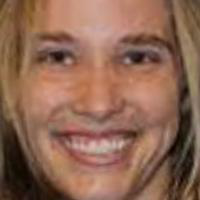
Age group: age 21-30